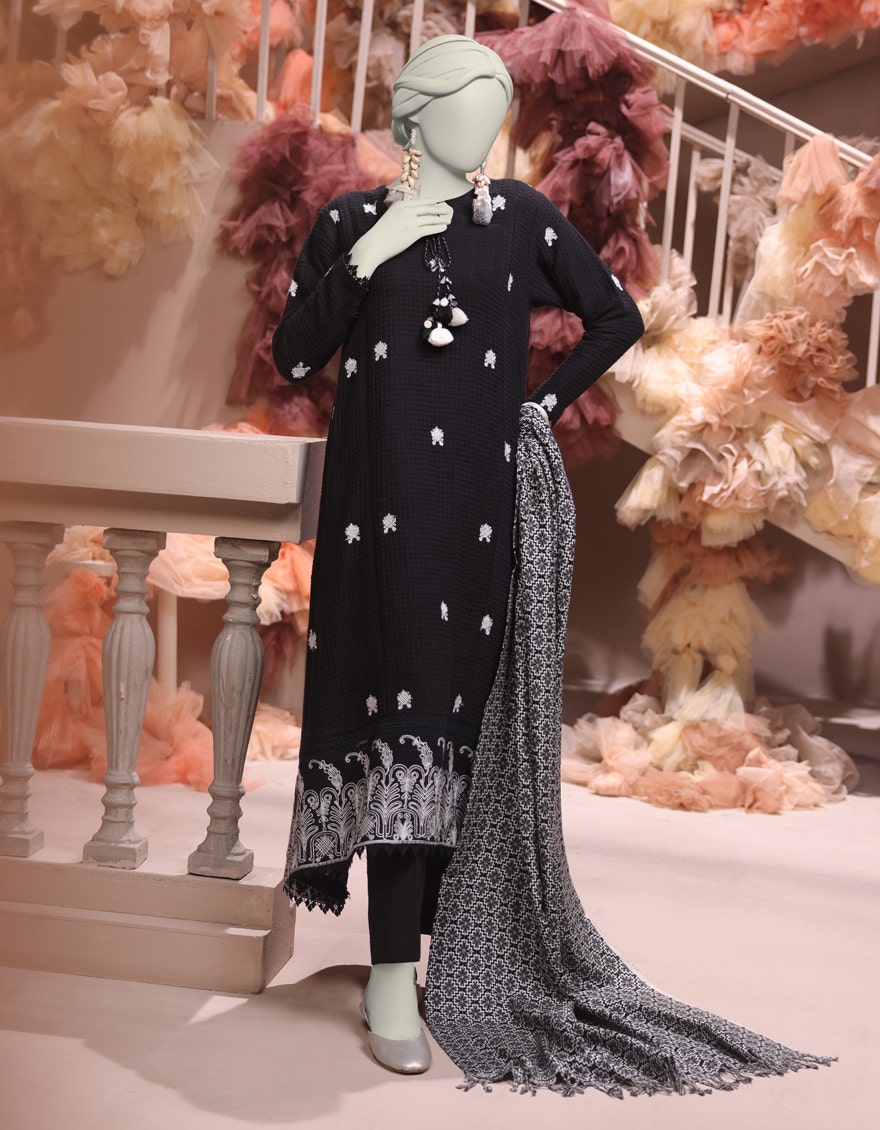
black multi embroidered chiffon suit